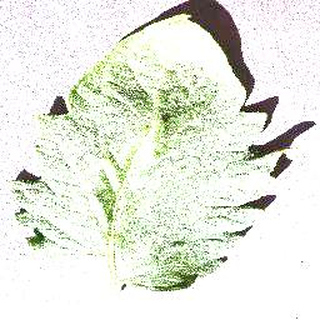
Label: healthy_tomato